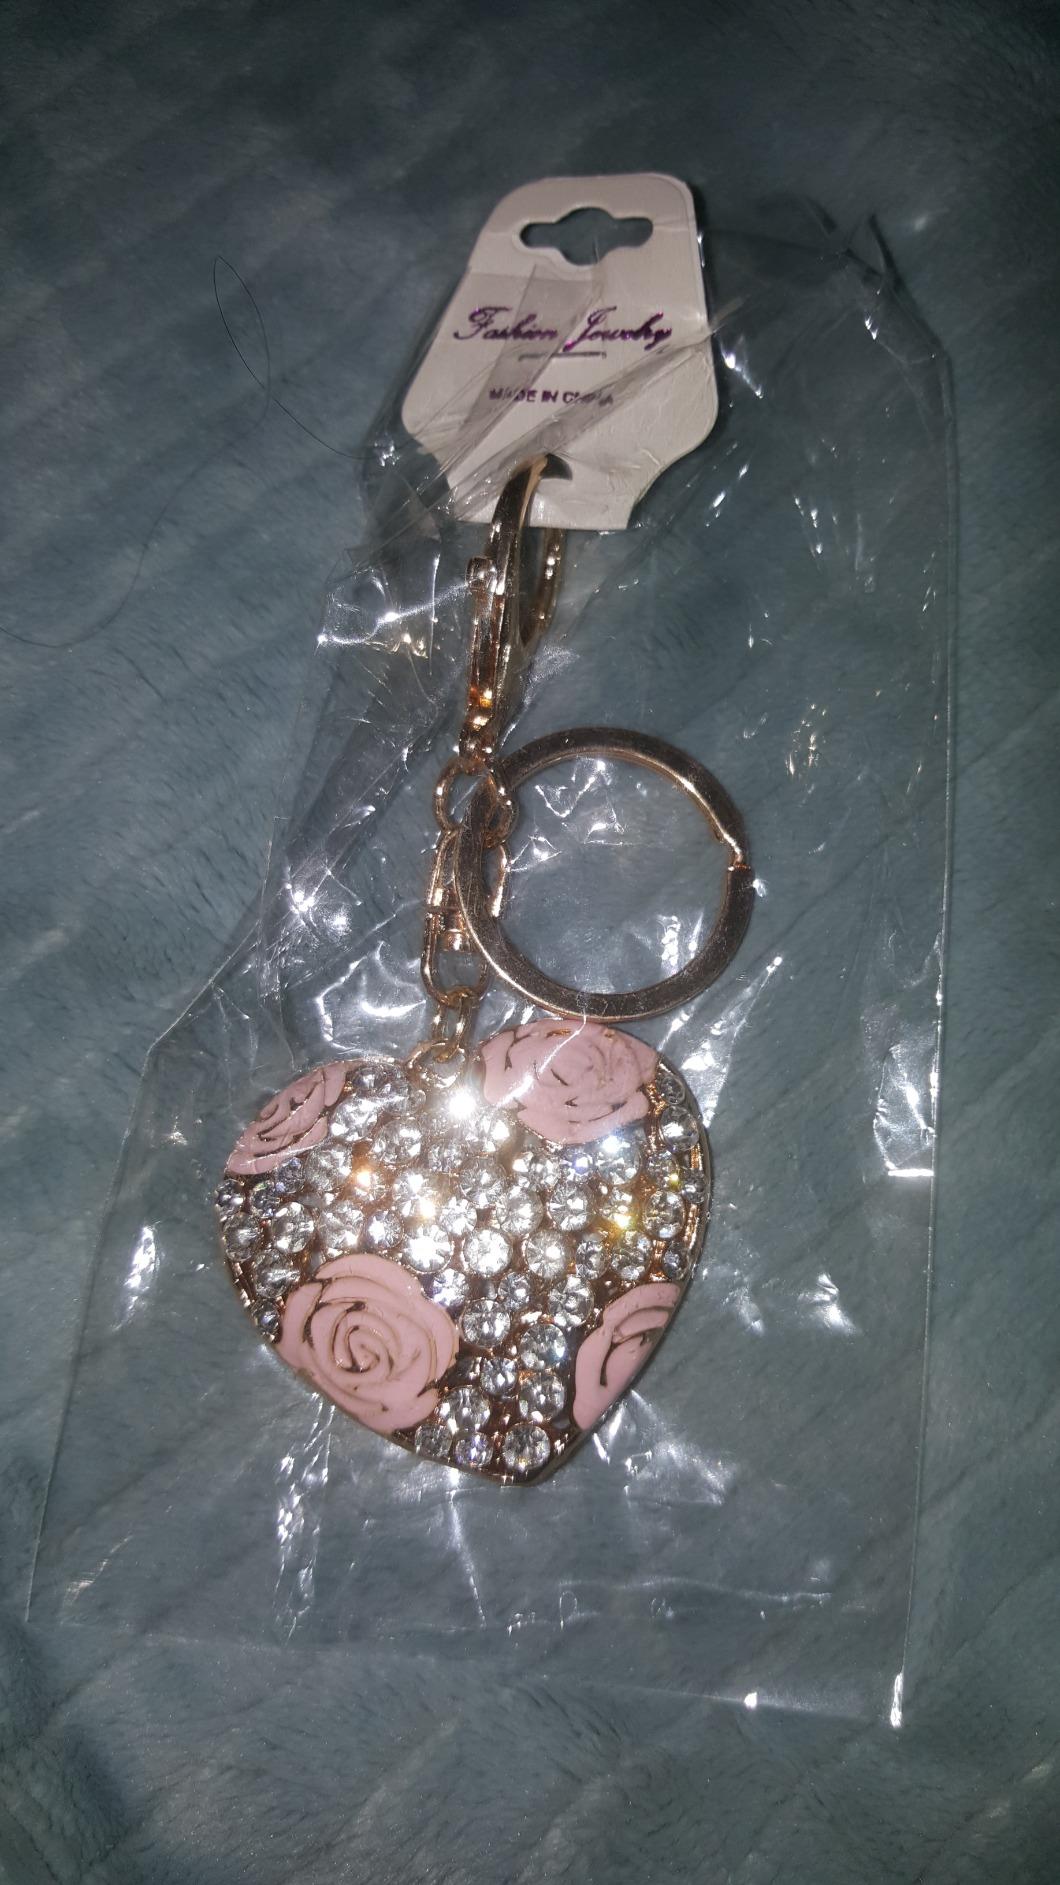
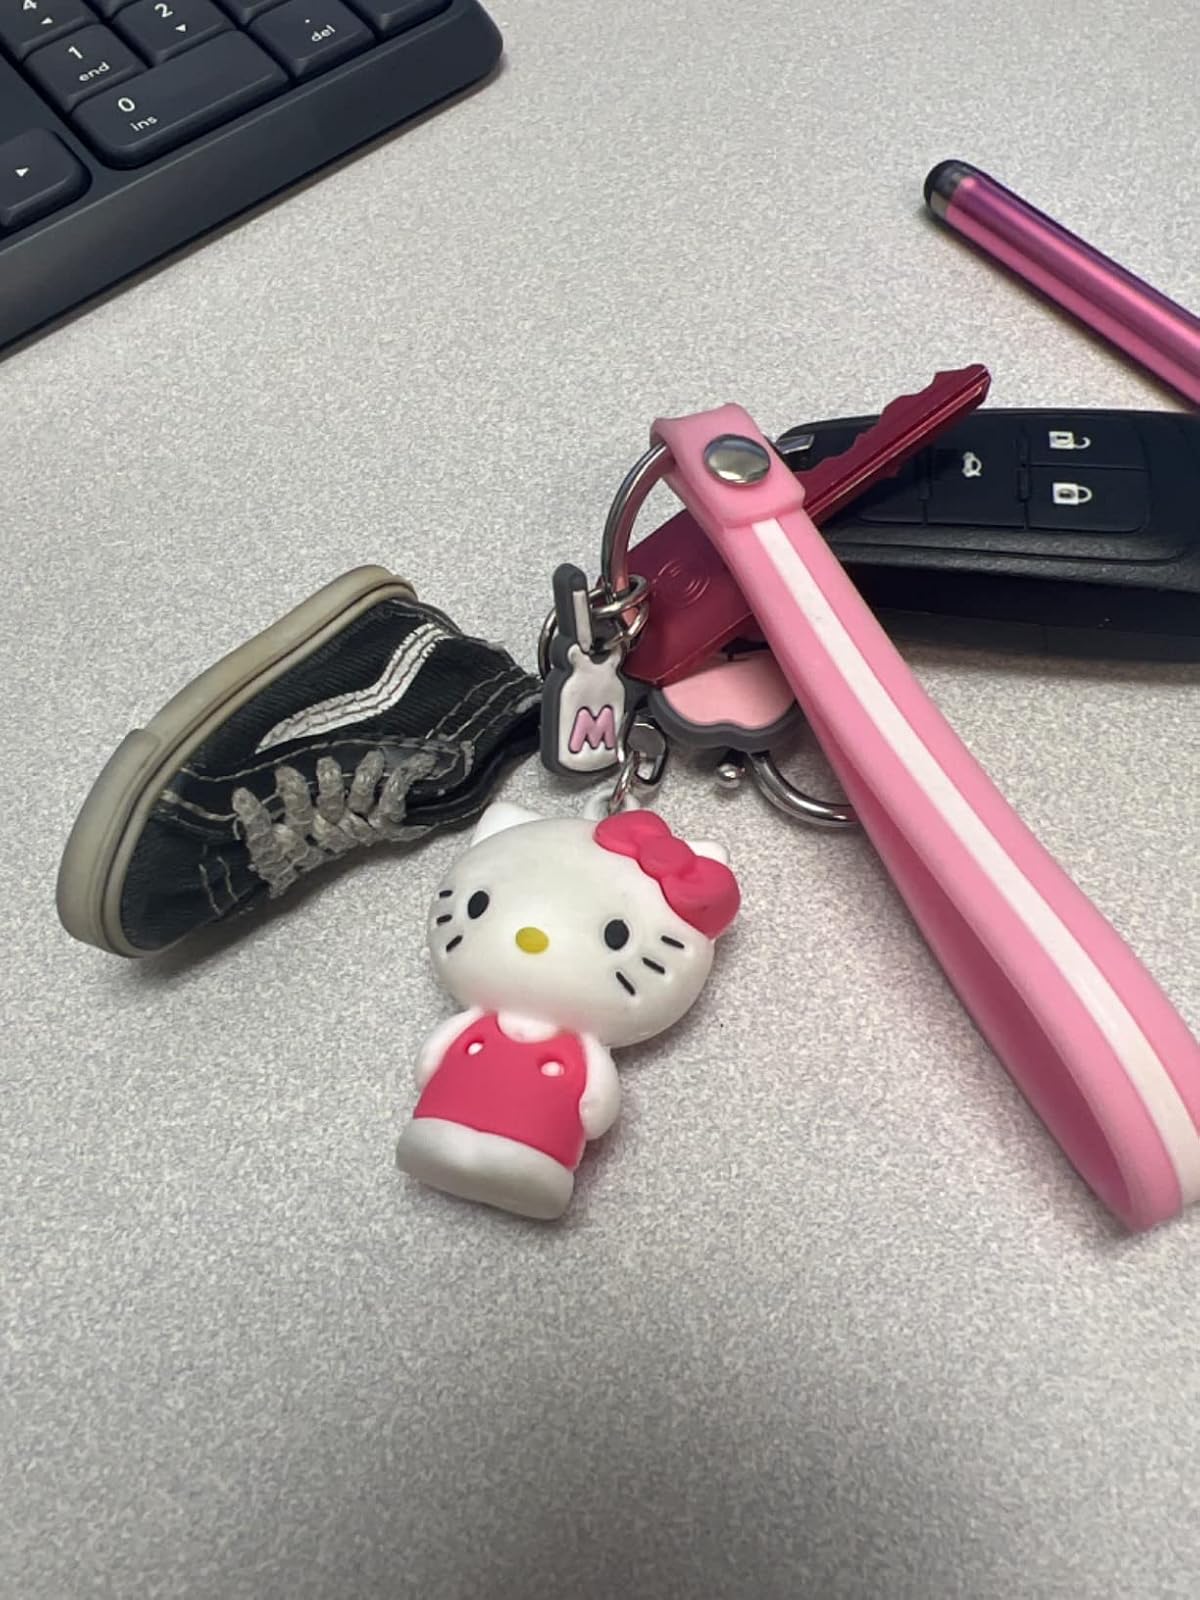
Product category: accessories_keychain
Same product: no